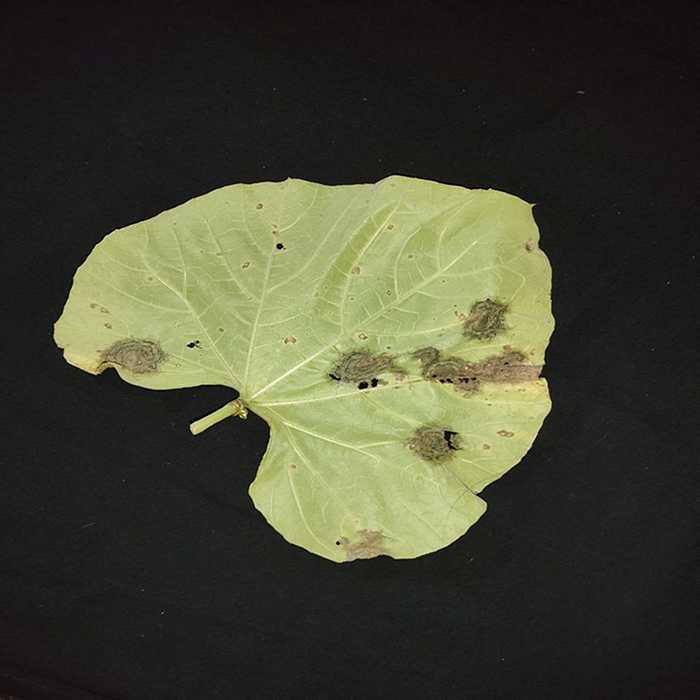
Plant: Bottle gourd
Label: Downey mildew